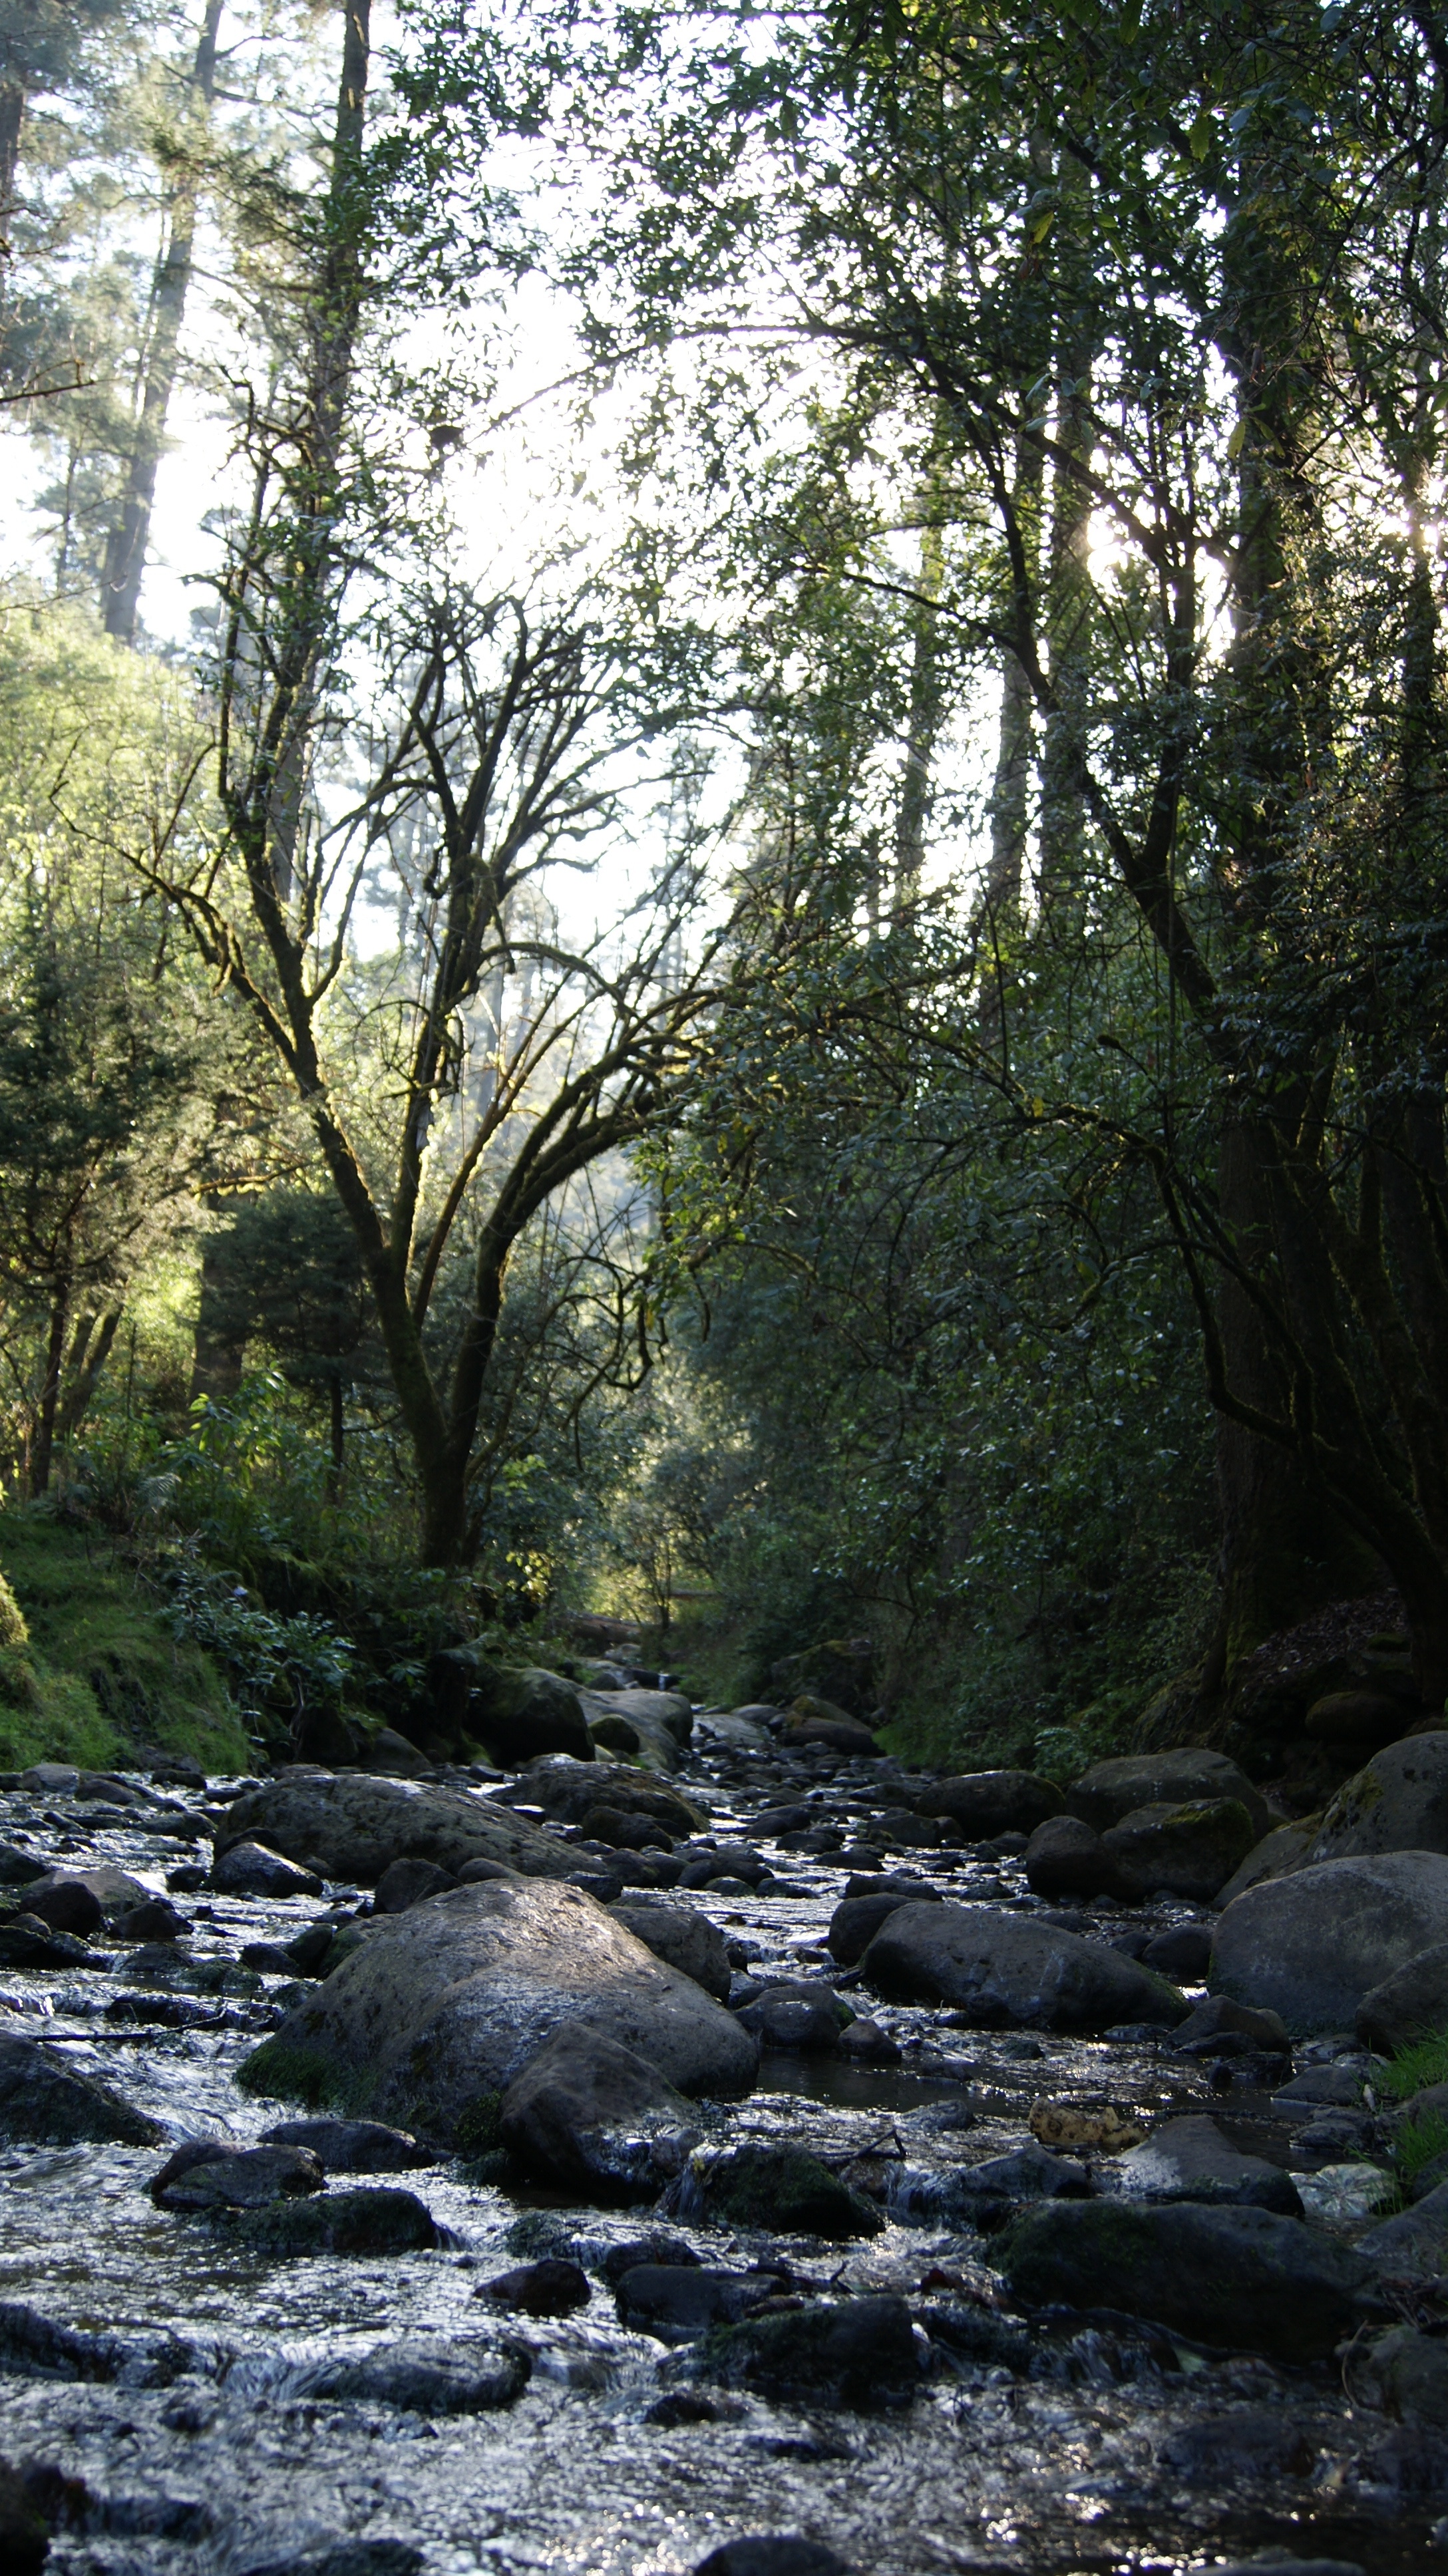
landscape, tree, water, nature, forest, rock, creek, wilderness, trail, leaf, river, stream, autumn, rapid, season, body of water, woodland, habitat, water feature, state park, natural environment, geographical feature, woody plant